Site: brandenburg
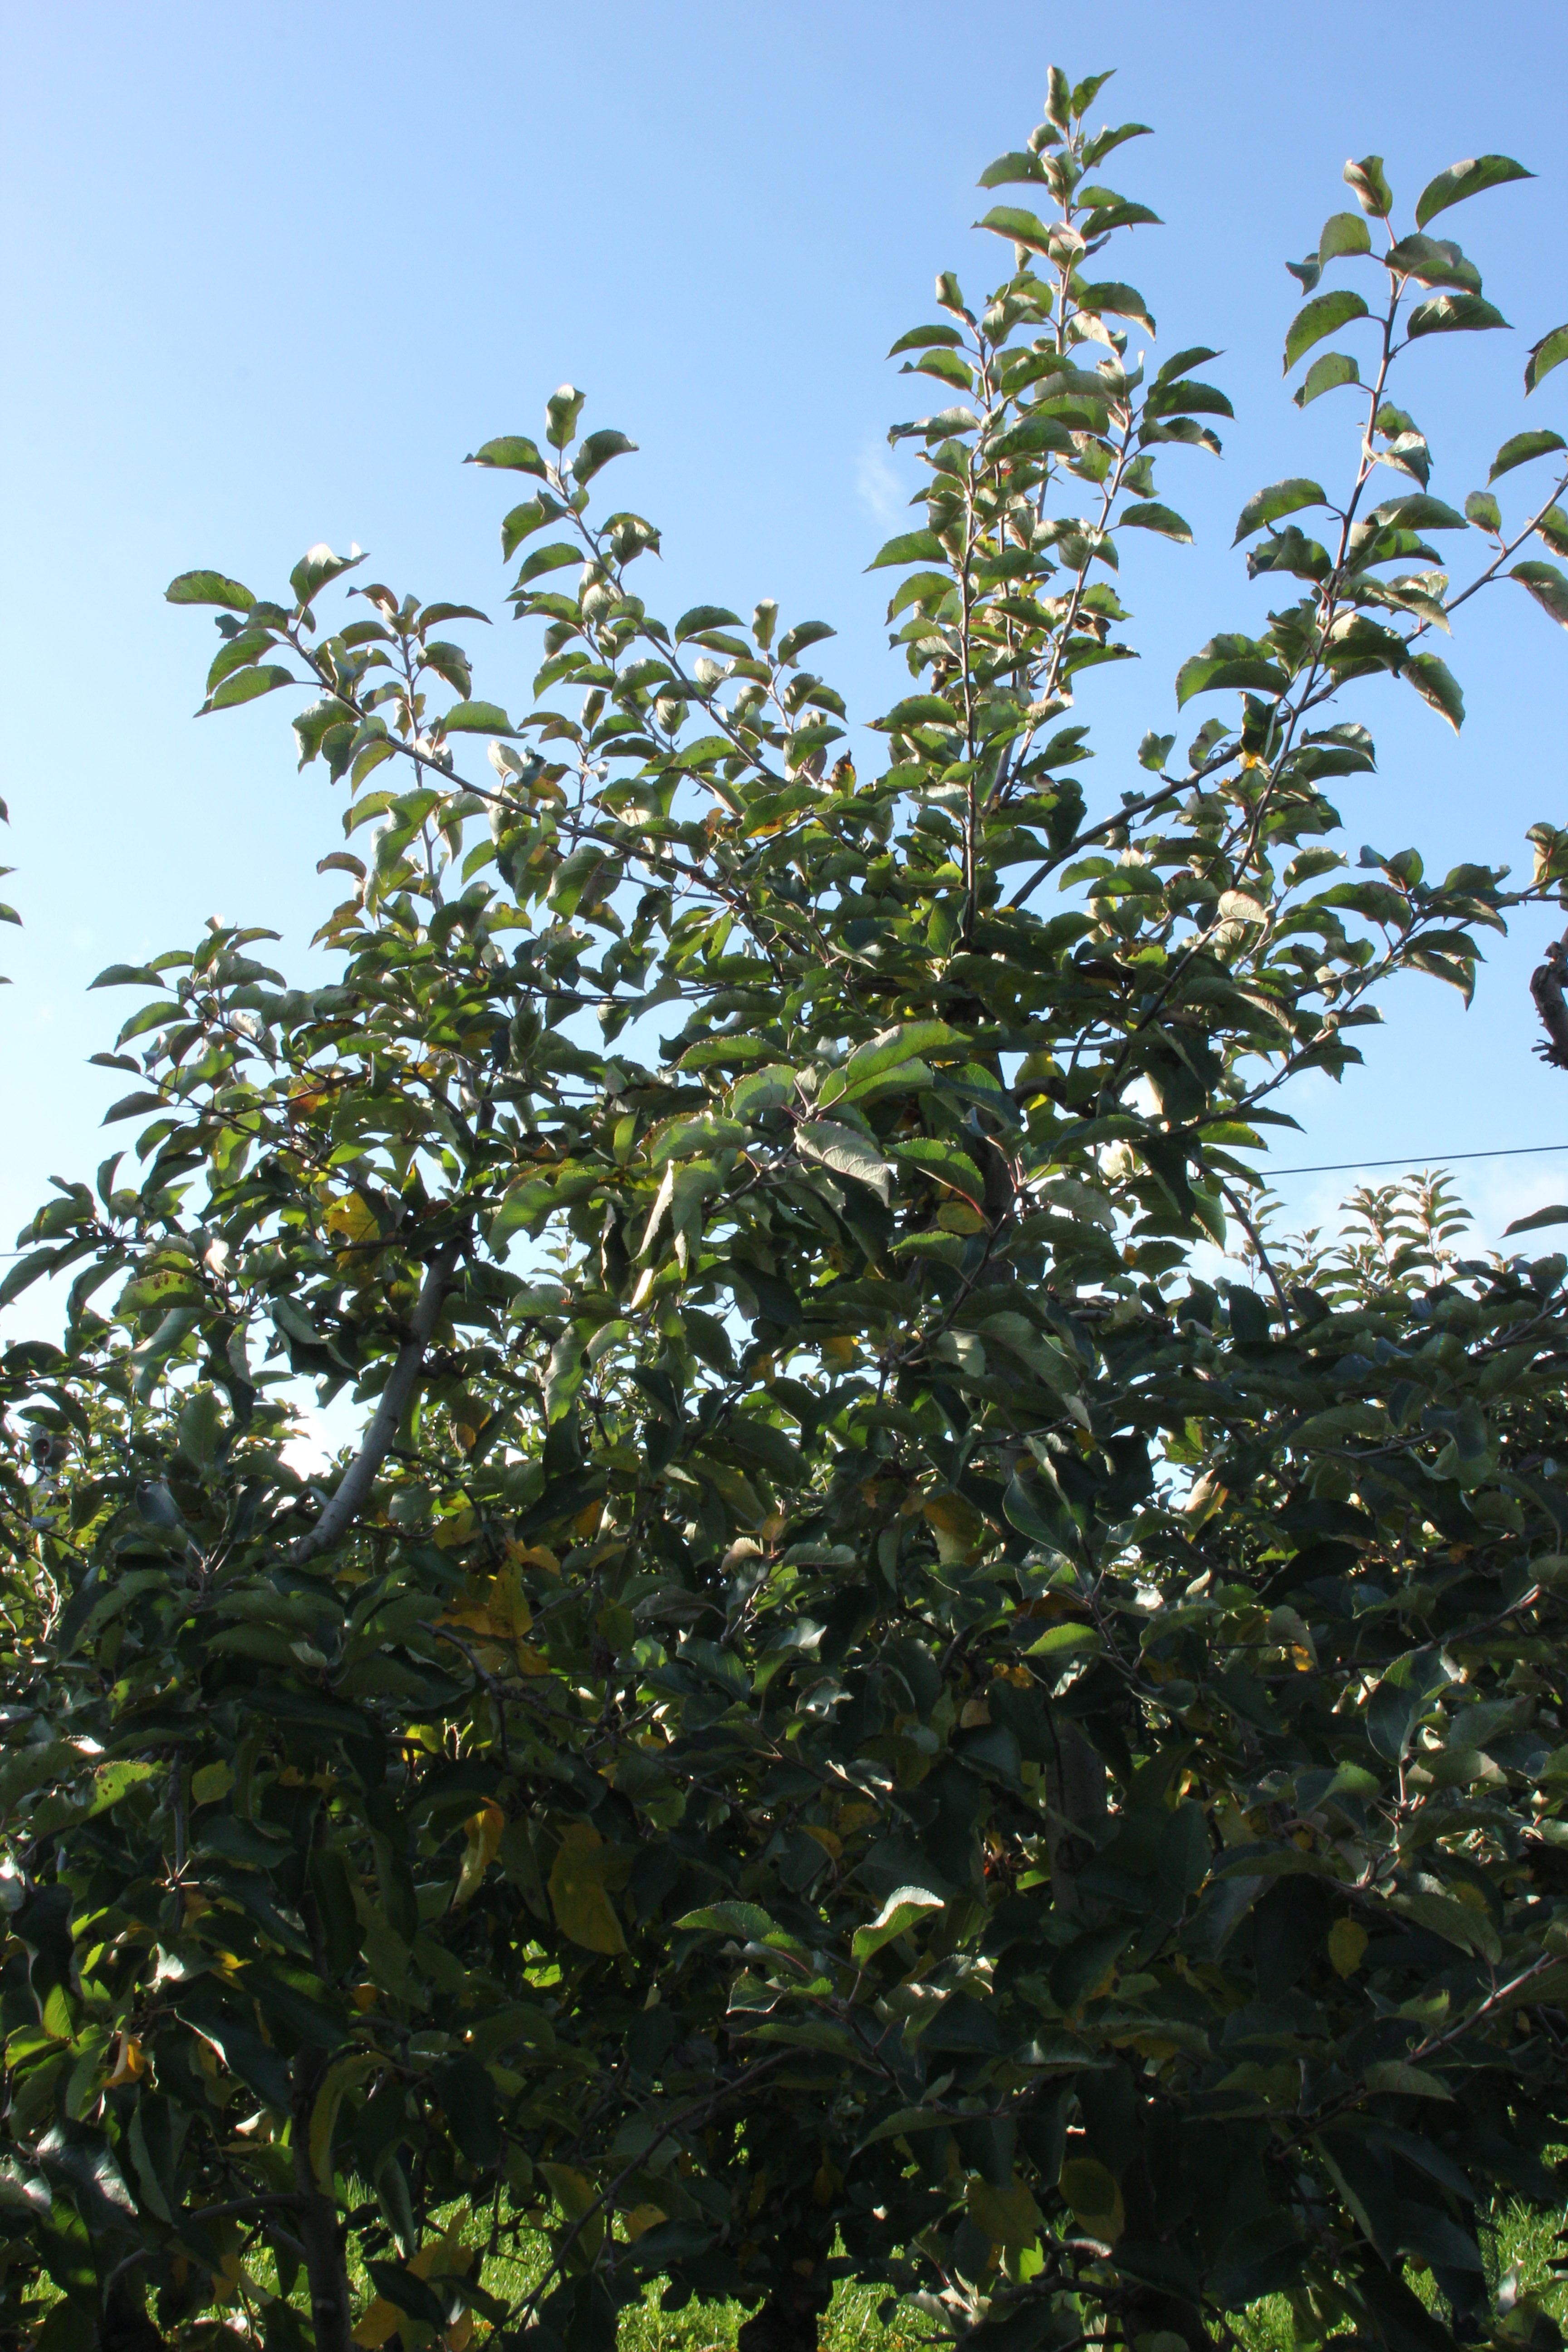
Growth stage (BBCH 91): Senescence, beginning of dormancy